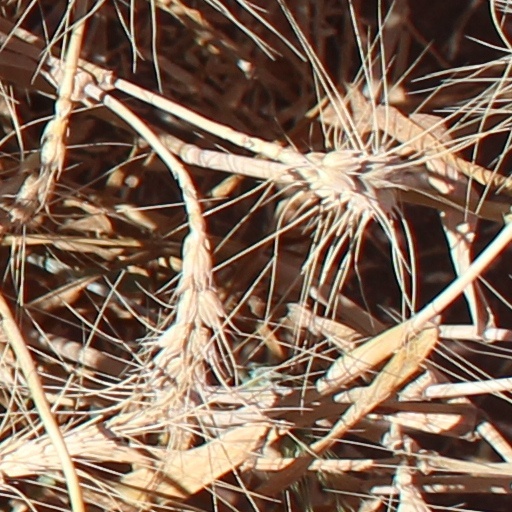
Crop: wheat